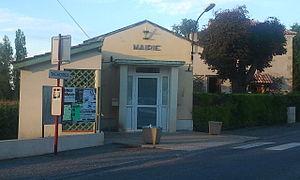
La mairie de Tachoires